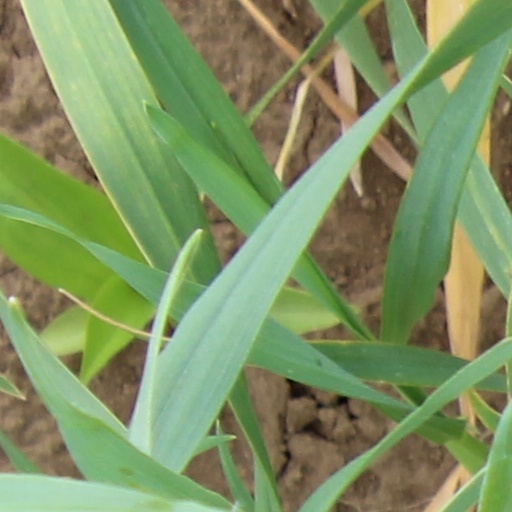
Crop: wheat